USS Zumwalt

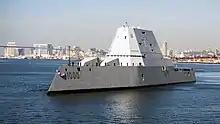
USS Zumwalt (DDG 1000) arrives at San Diego for the first time in 2016, which will be its first home port

"Zumwalt"s first commanding officer was Captain James A. Kirk. Kirk attracted some media attention when he was first named the captain, due to the similarity of his name to that of the "Star Trek" television character Captain James T. Kirk, played by William Shatner. Shatner wrote a letter of support to "Zumwalt"s crew in April 2014. On 7 December 2015, the ship departed Bath Iron Works for sea trials to allow the Navy and contractors to operate the vessel under rigorous conditions to determine whether "Zumwalt" was ready to join the fleet as an actively commissioned warship.